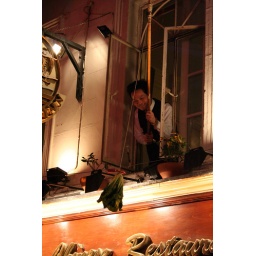
This chap appeared in the first floor window to dangle the cabbage for the dragon to get. He seemed quite smiley :)